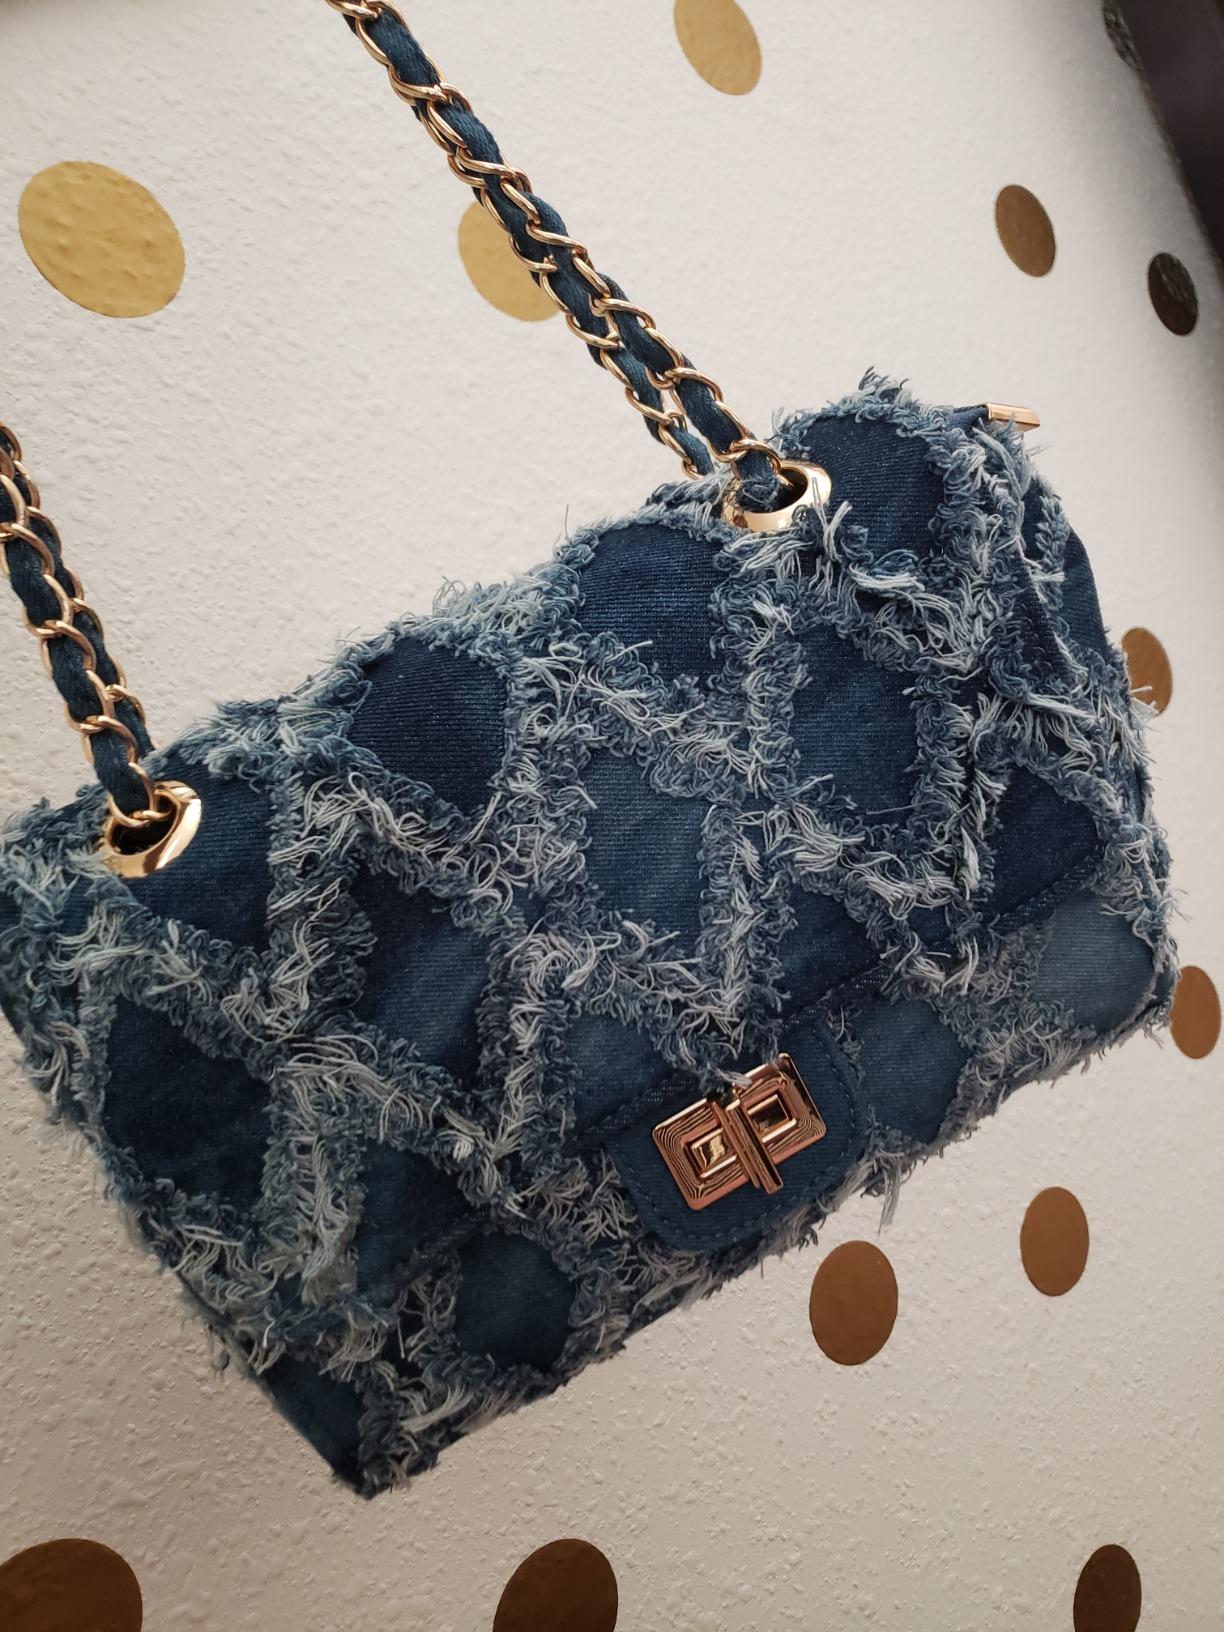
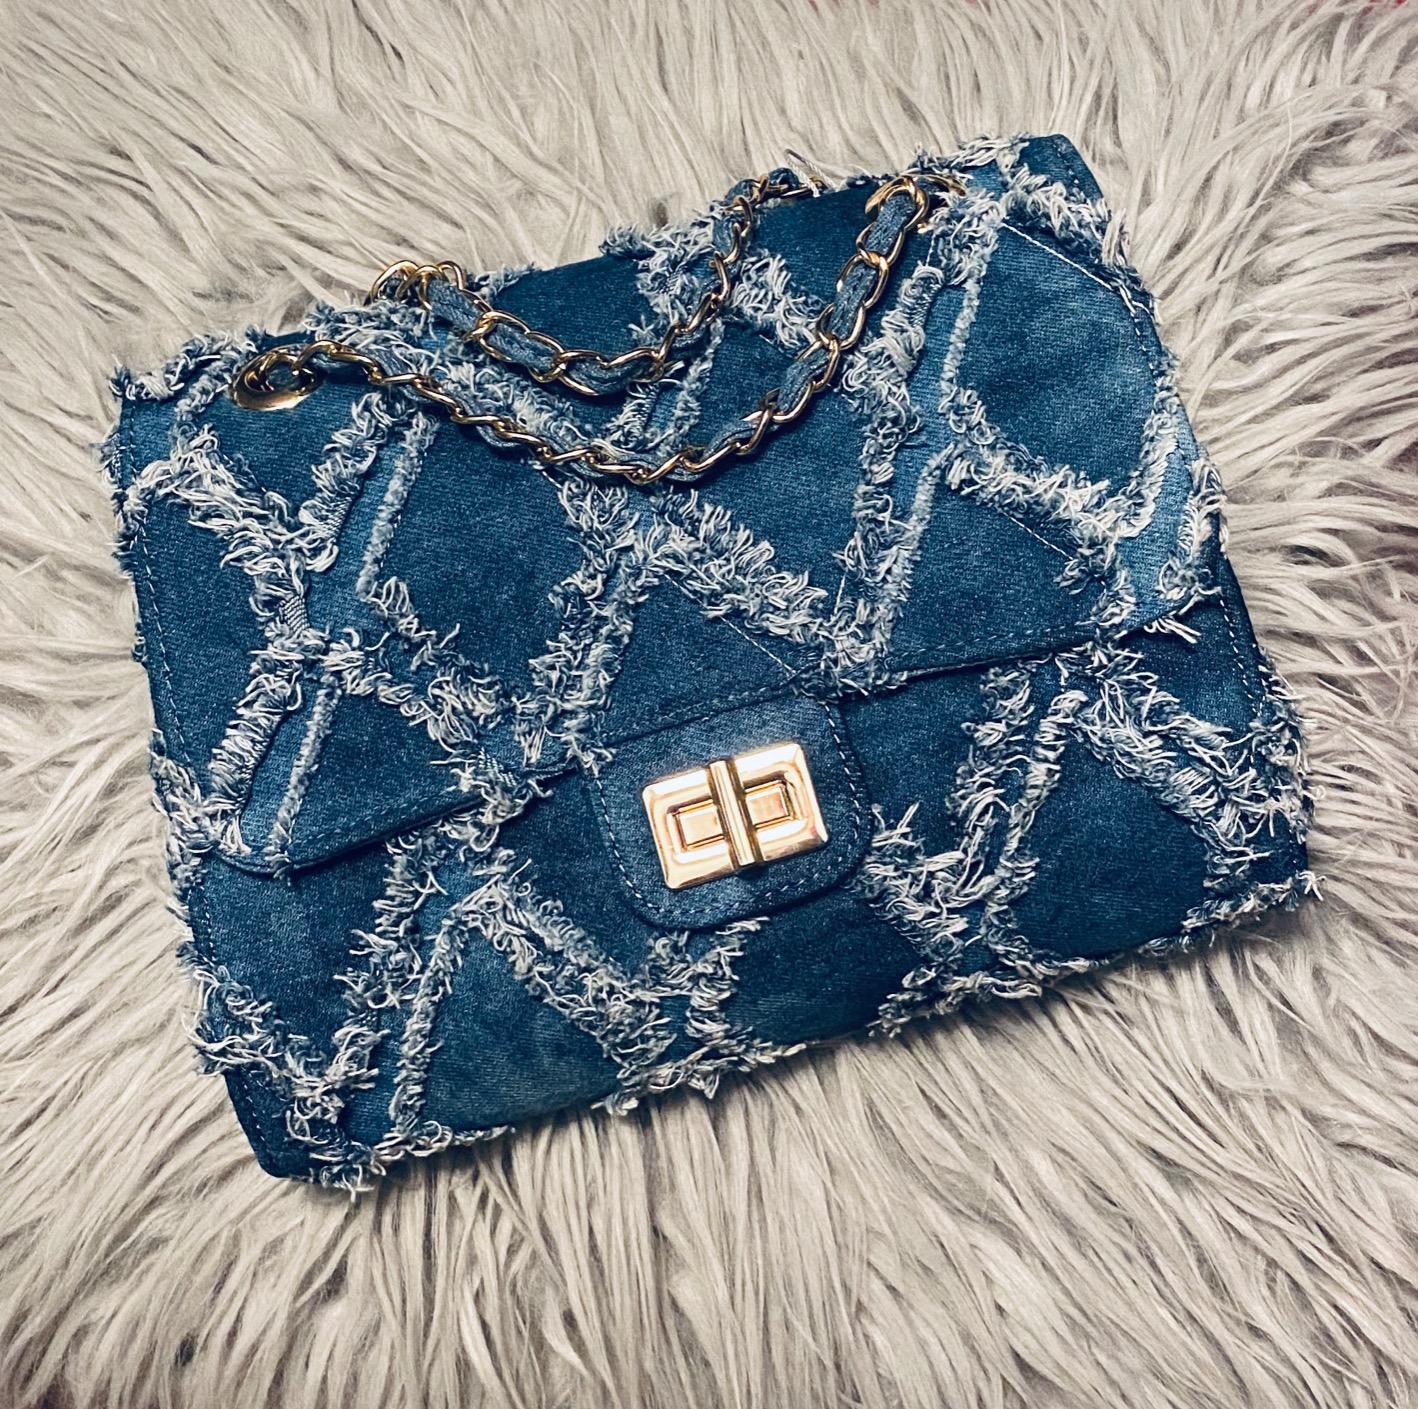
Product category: accessories_handbag
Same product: yes